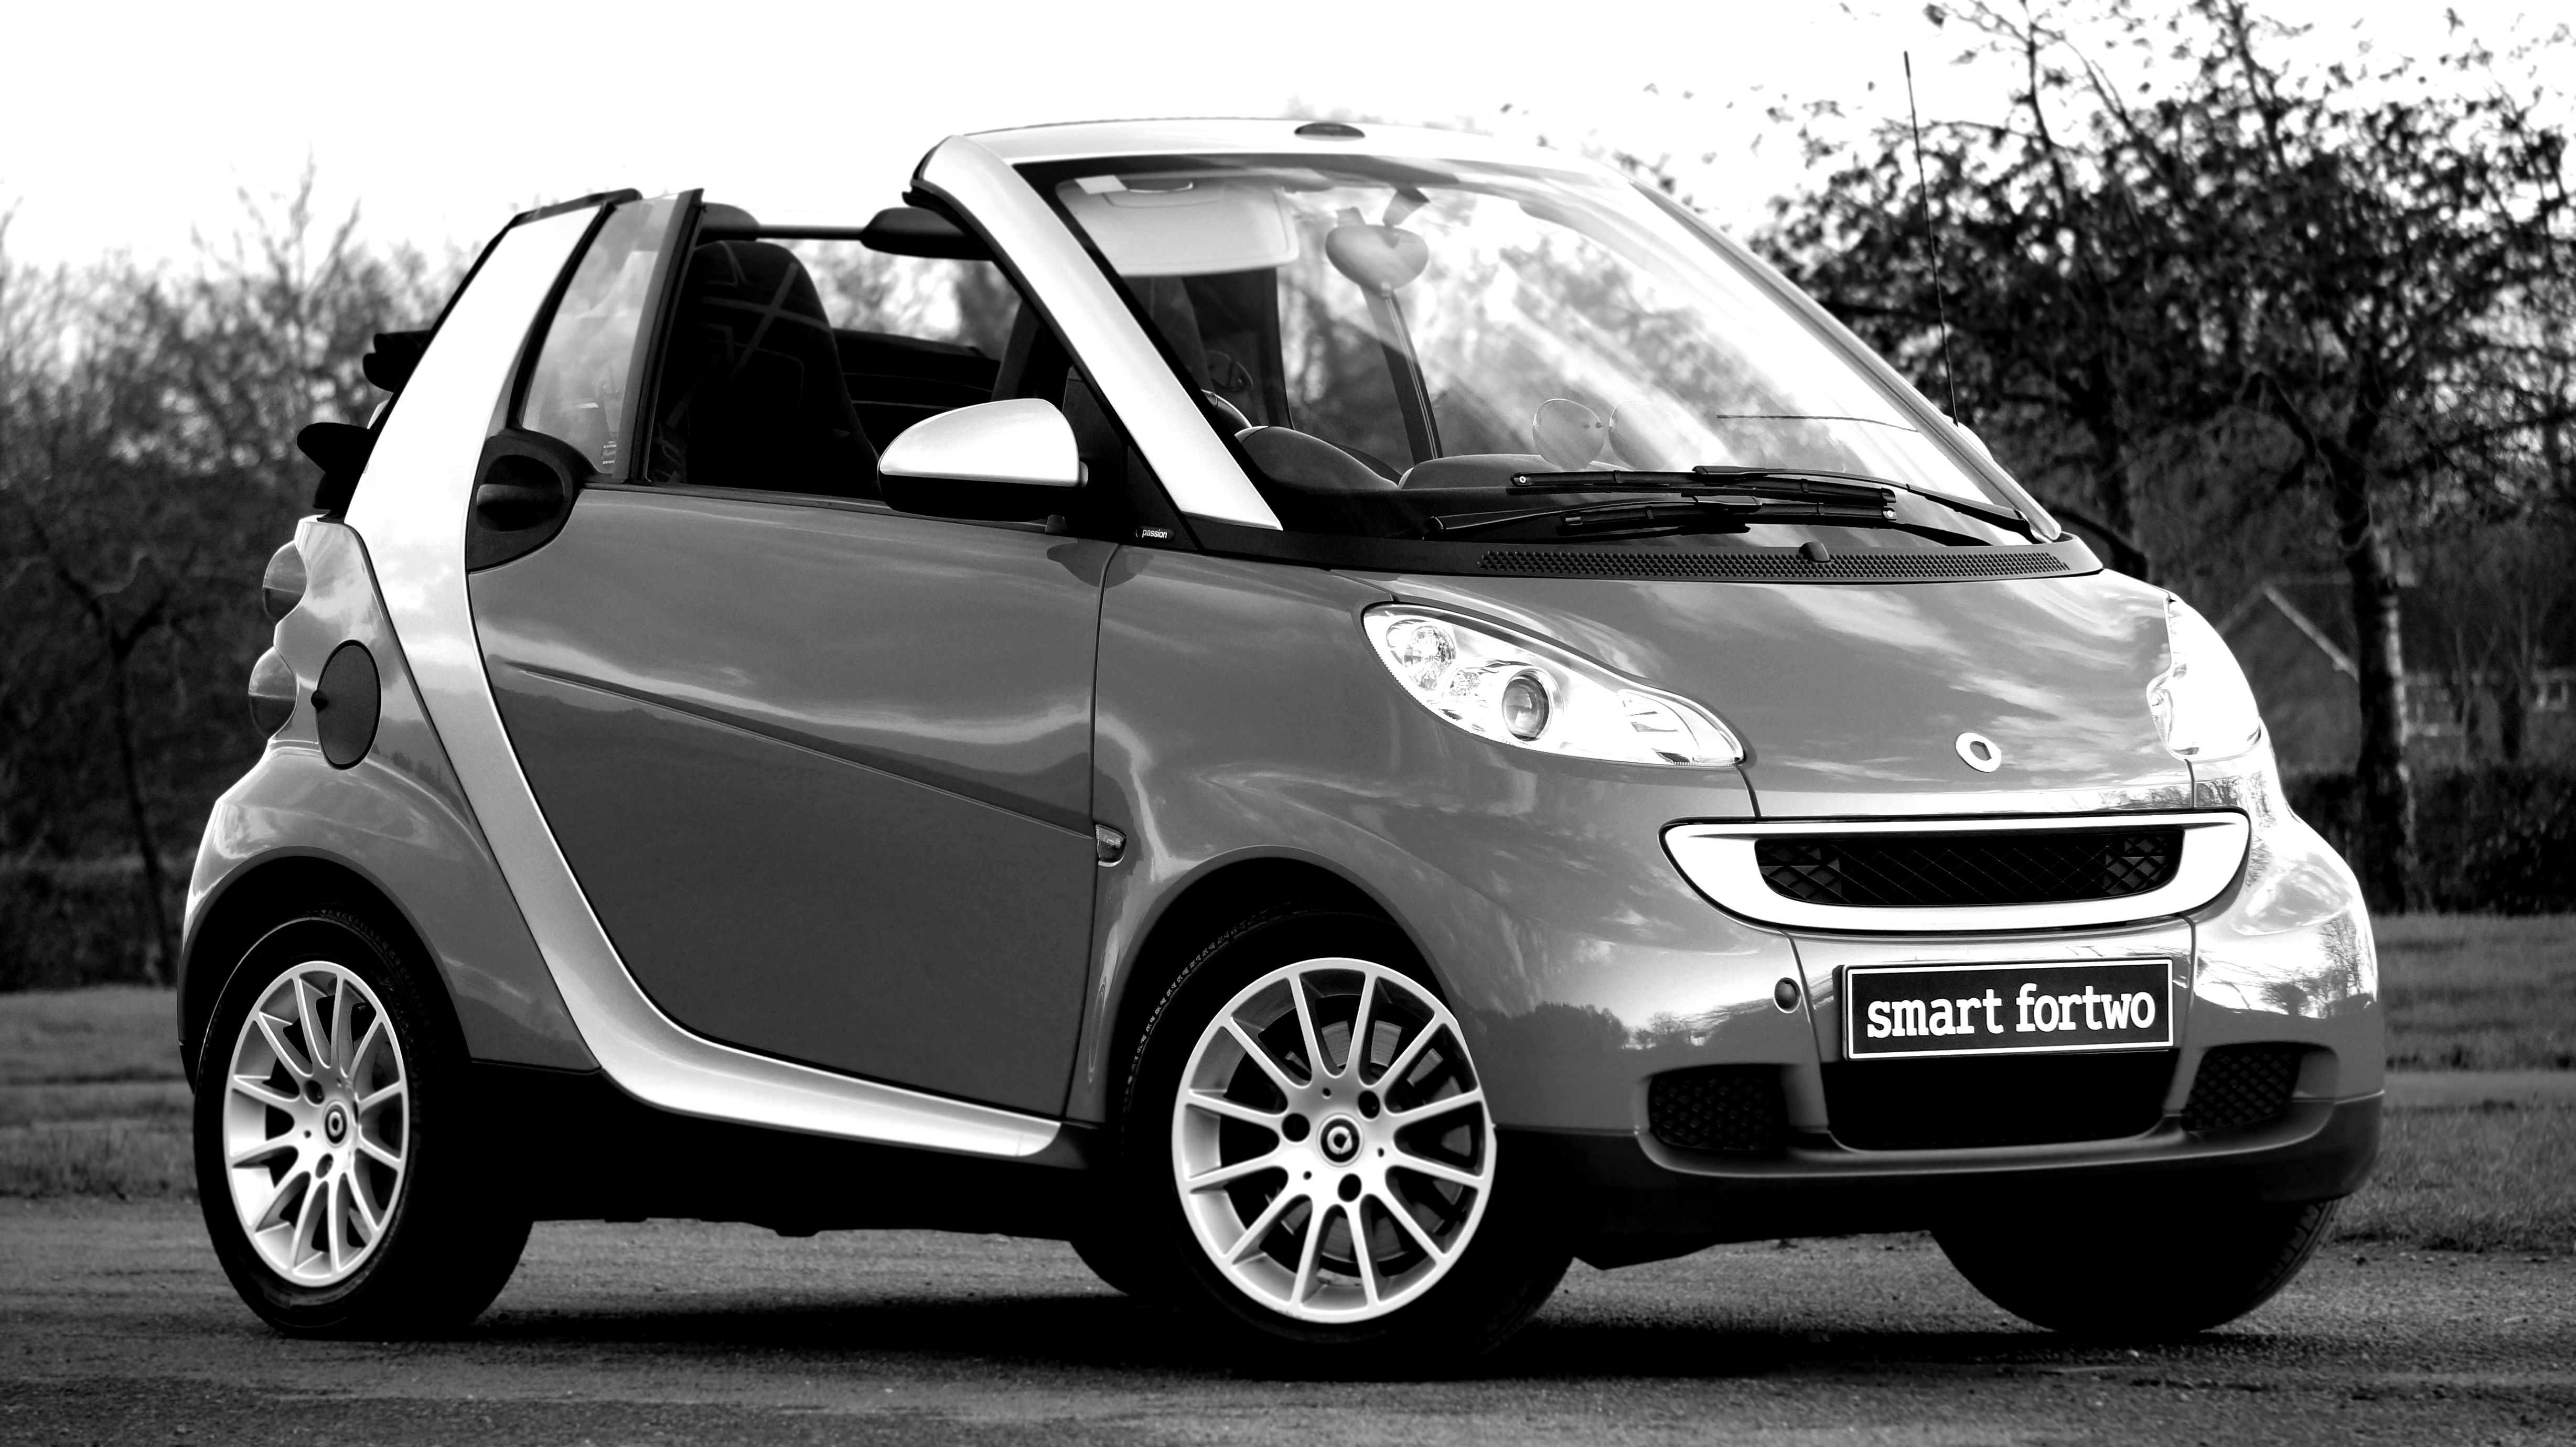
black and white, technology, car, wheel, automobile, transportation, transport, vehicle, drive, auto, modern, automotive, hood, hatchback, outdoors, chrome, luxury, design, engine, sedan, style, classic, convertible, coupe, city car, land vehicle, smart car, automobile make, automotive exterior, compact car, automotive design, microvan, compact sport utility vehicle, transportation system, smart fortwo